Gabbie Hanna

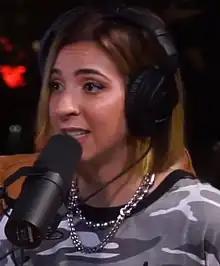
Hanna in 2019

Gabrielle Hanna (February 7, 1991) is an American internet personality, singer-songwriter, author, and YouTuber. She rose to prominence on the video platforms Vine and YouTube before releasing her debut single, "Out Loud", in 2017. Her debut extended play, "2WayMirror", was released on May 31, 2019, and her second EP, "Bad Karma", was released on May 15, 2020. Her debut album, "Trauma Queen", was released on July 22, 2022.